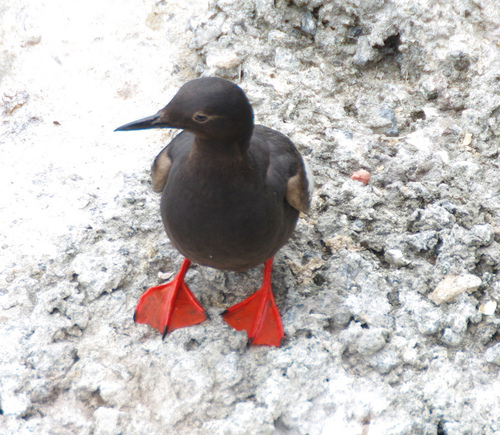
an orange footed bird which is mostly black besides pale brown secondaries.
the bird has bright red feet and tarsus with a black overall head & body color.
this bird has a medium straight bill, a light brown eyering, and red tarsuses and feet.
the small brown bird and long beak has orange feet.
bird with sharp pointed beak, with gray breast and belly, with orange tarsus and feet
this bird has black feathers, a very long, thin bill and big, orange feet.
this bird has wings that are black and has orange feet
this bird has wings that are black and has red feetthe bird is dark brown in color and has bright red webbed feet.
a medium size bird with a grey coloring and orange feet.
Species: Pigeon Guillemot